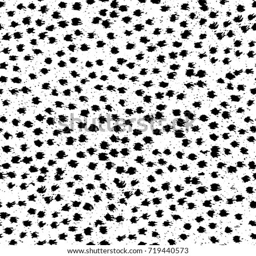
grunge black and white vector background .